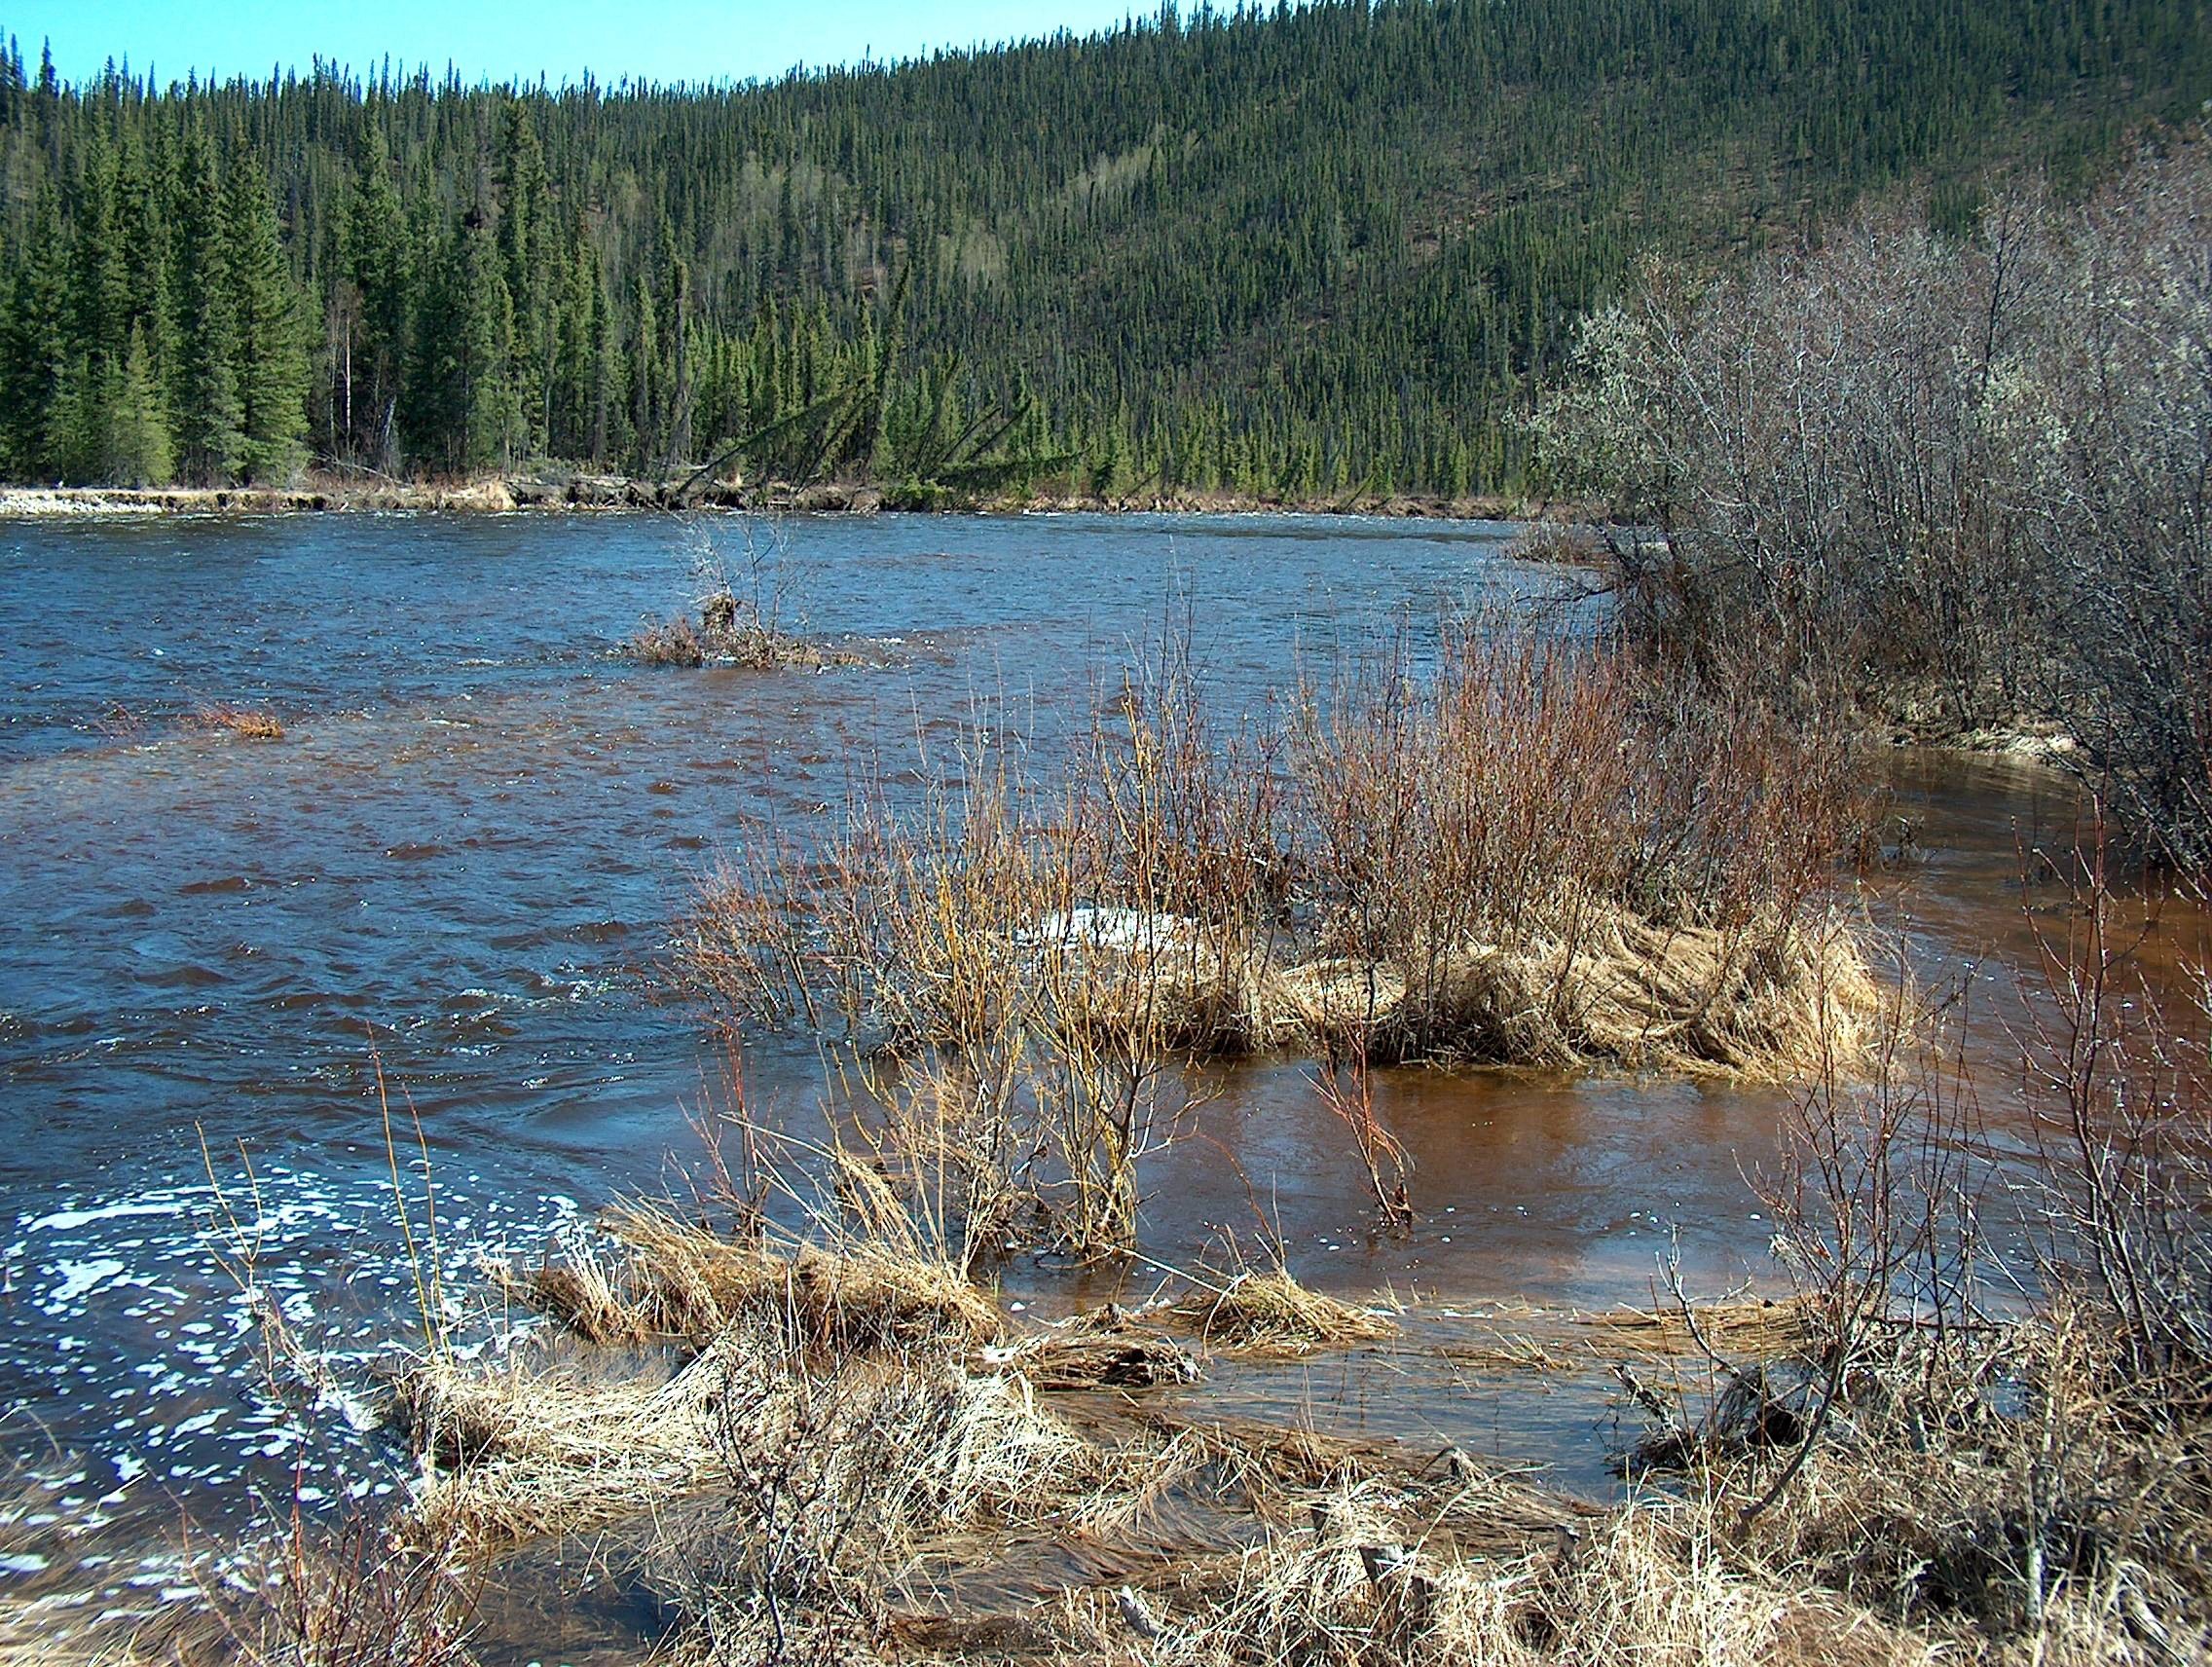
landscape, water, nature, forest, marsh, wilderness, countryside, lake, river, country, summer, pond, spring, reflection, reservoir, body of water, trees, woods, outside, wetland, bog, habitat, alaska, loch, natural environment, yukon river